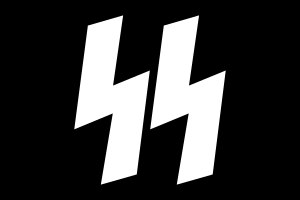
Schutzstaffel
SS-symbolet med de karakteristiske germanske sejrsruner. Die Sieg-Rune(Sejrs-runen)
SS eller Schutzstaffel var et nazistisk korps, der i 1925 oprettedes som Hitlers livvagt og endte med at blive et magtfuldt og stærkt militariseret ideologisk elitekorps. Korpsets første leder var Julius Schreck, men det var først med Joseph Berchtold som chef, at titlen Reichsführer-SS opstod. Fra den 6. januar 1929 blev korpsets mest kendte chef Heinrich Himmler indsat som Reichsführer-SS.